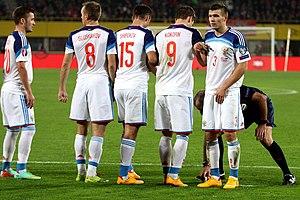
Un spray temporaire est un dispositif mécanique de traçage au sol appliqué sur les terrains de sport et qui, en diffusant une mousse délébile, fournit une délimitation de distances. Cet outil est notamment utilisé au football par les arbitres qui matérialisent avec une ligne droite l’emplacement du mur lors d’un coup franc pour faire respecter les 9,15 mètres réglementaires, et un arc de cercle devant le tireur de coup franc pour l'empêcher de rapprocher le ballon de la cage de but.